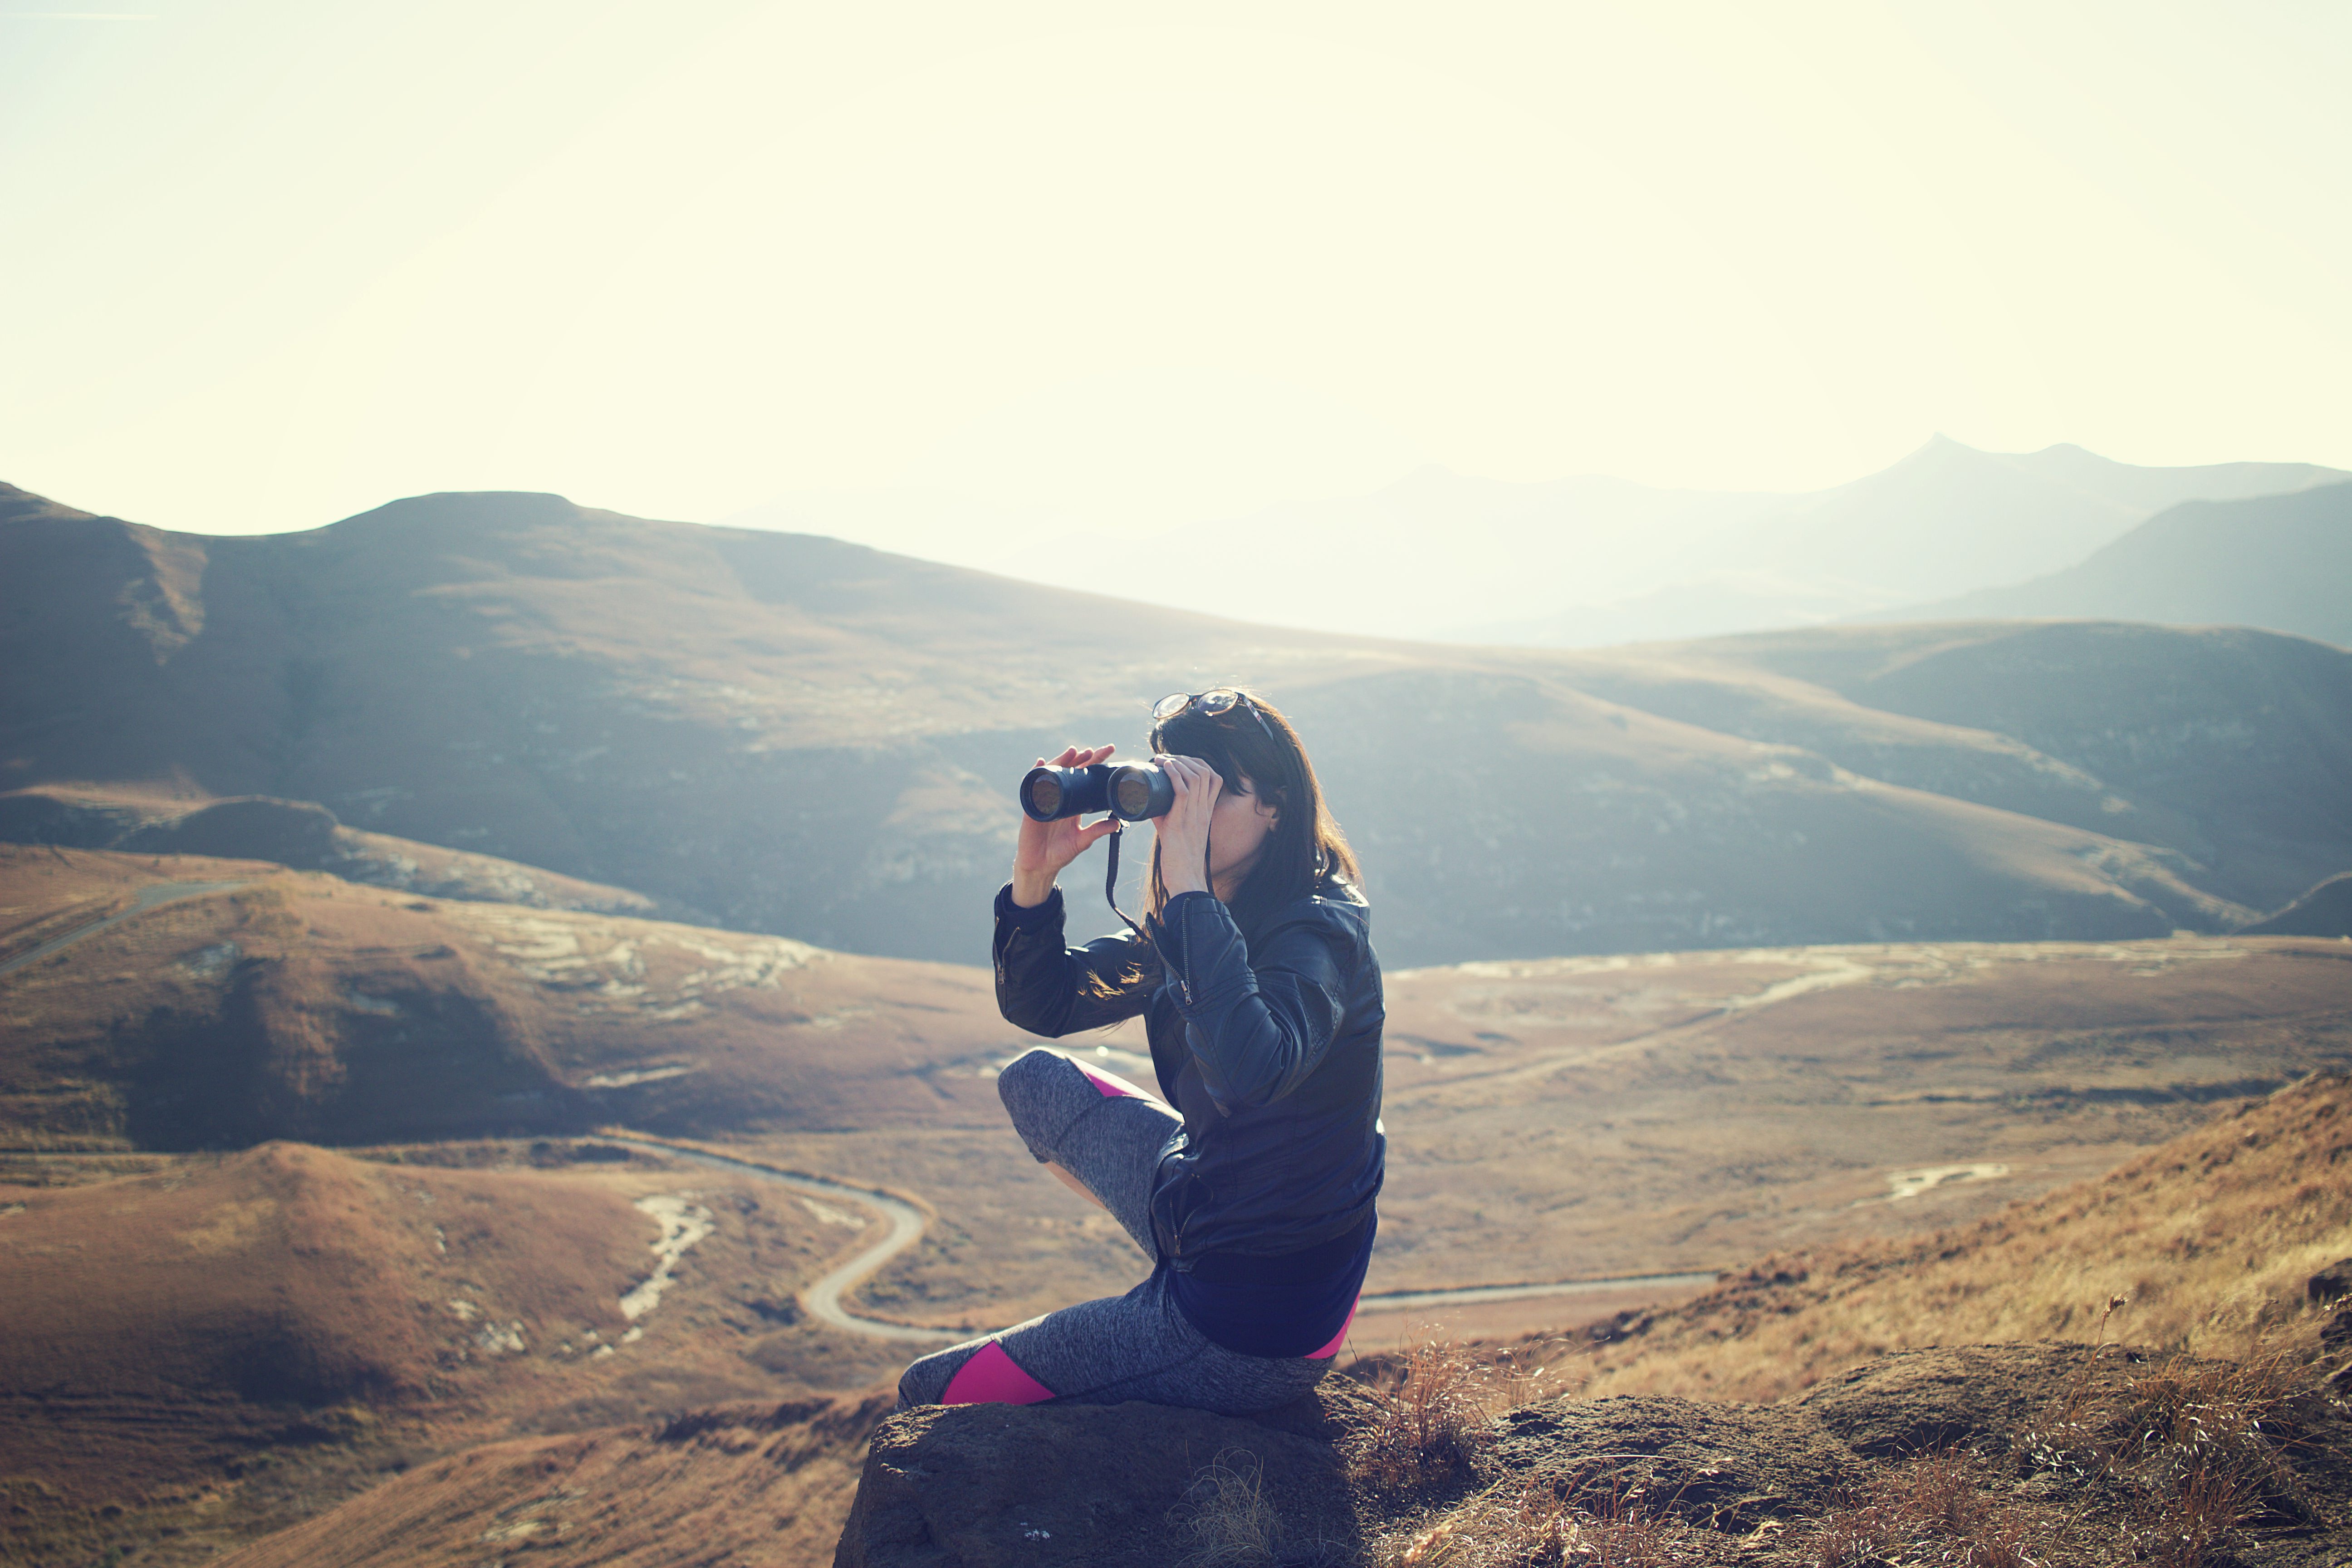
landscape, nature, wilderness, walking, person, mountain, sky, hiking, hill, adventure, valley, mountain range, scenic, hike, extreme sport, ridge, summit, mountaineering, outdoors, hills, exploration, binoculars, landform, geographical feature, mountainous landforms